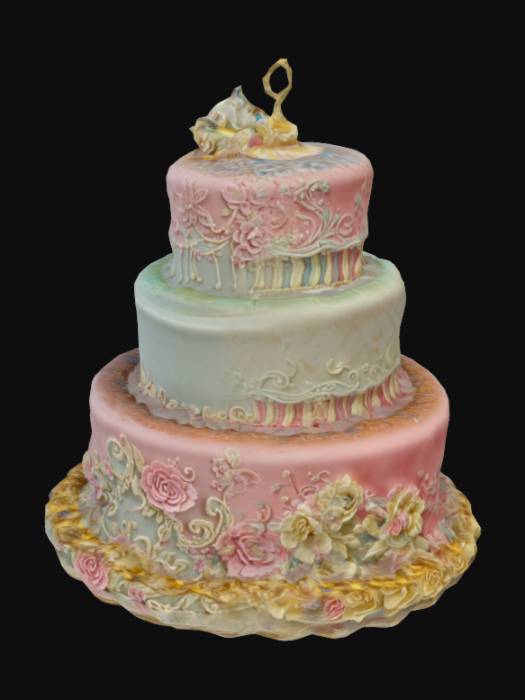
미적 점수 (1~10점): 9